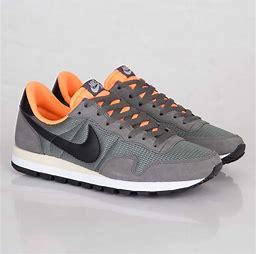
Brand: Nike
Model: Air Pegasus 83